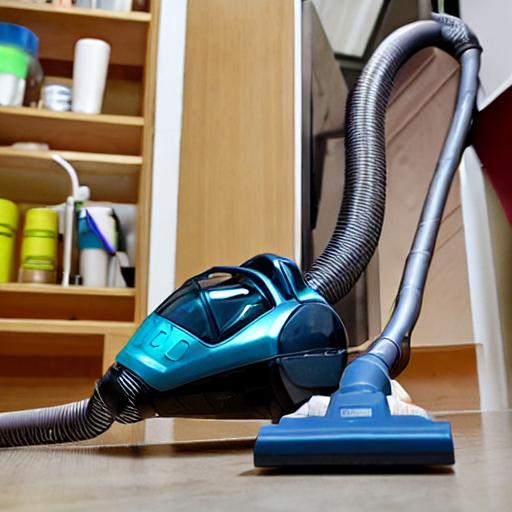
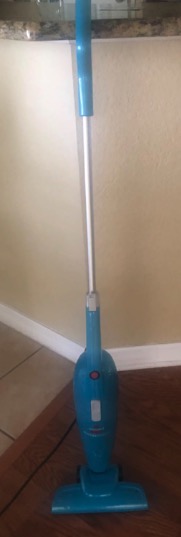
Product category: items_vacuum
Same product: no